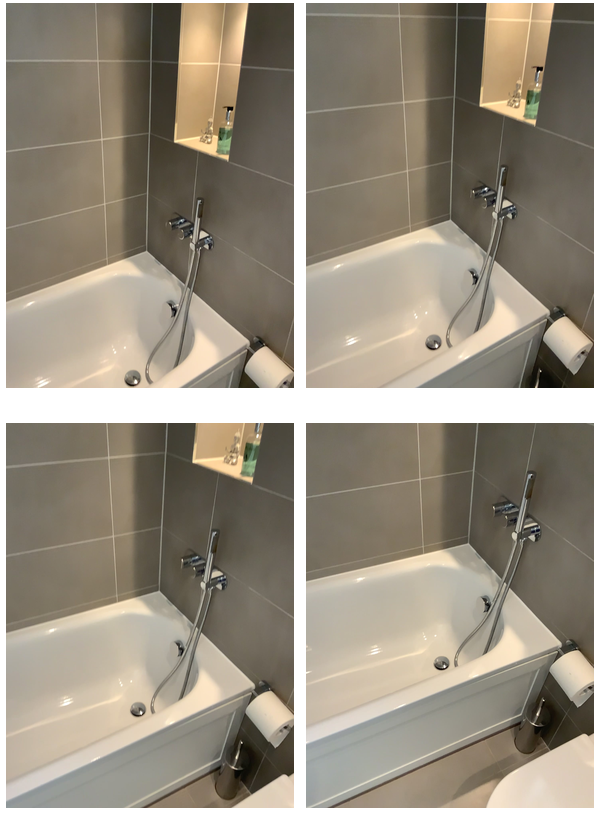Task instruction: Fill the bathtub.
Answer: {"task_instruction": "Fill the bathtub.", "nodes": ["bathtub", "faucet / handle", "button"], "edges": [{"functional_relationship": "control", "object1": "faucet / handle", "object2": "bathtub", "spatial_relations": ["higher_than", "right_of", "close"], "is_touching": true}, {"functional_relationship": "control", "object1": "button", "object2": "bathtub", "spatial_relations": ["lower_than", "right_of"], "is_touching": true}], "action_type": "open", "function_type": "water_flow_control"}